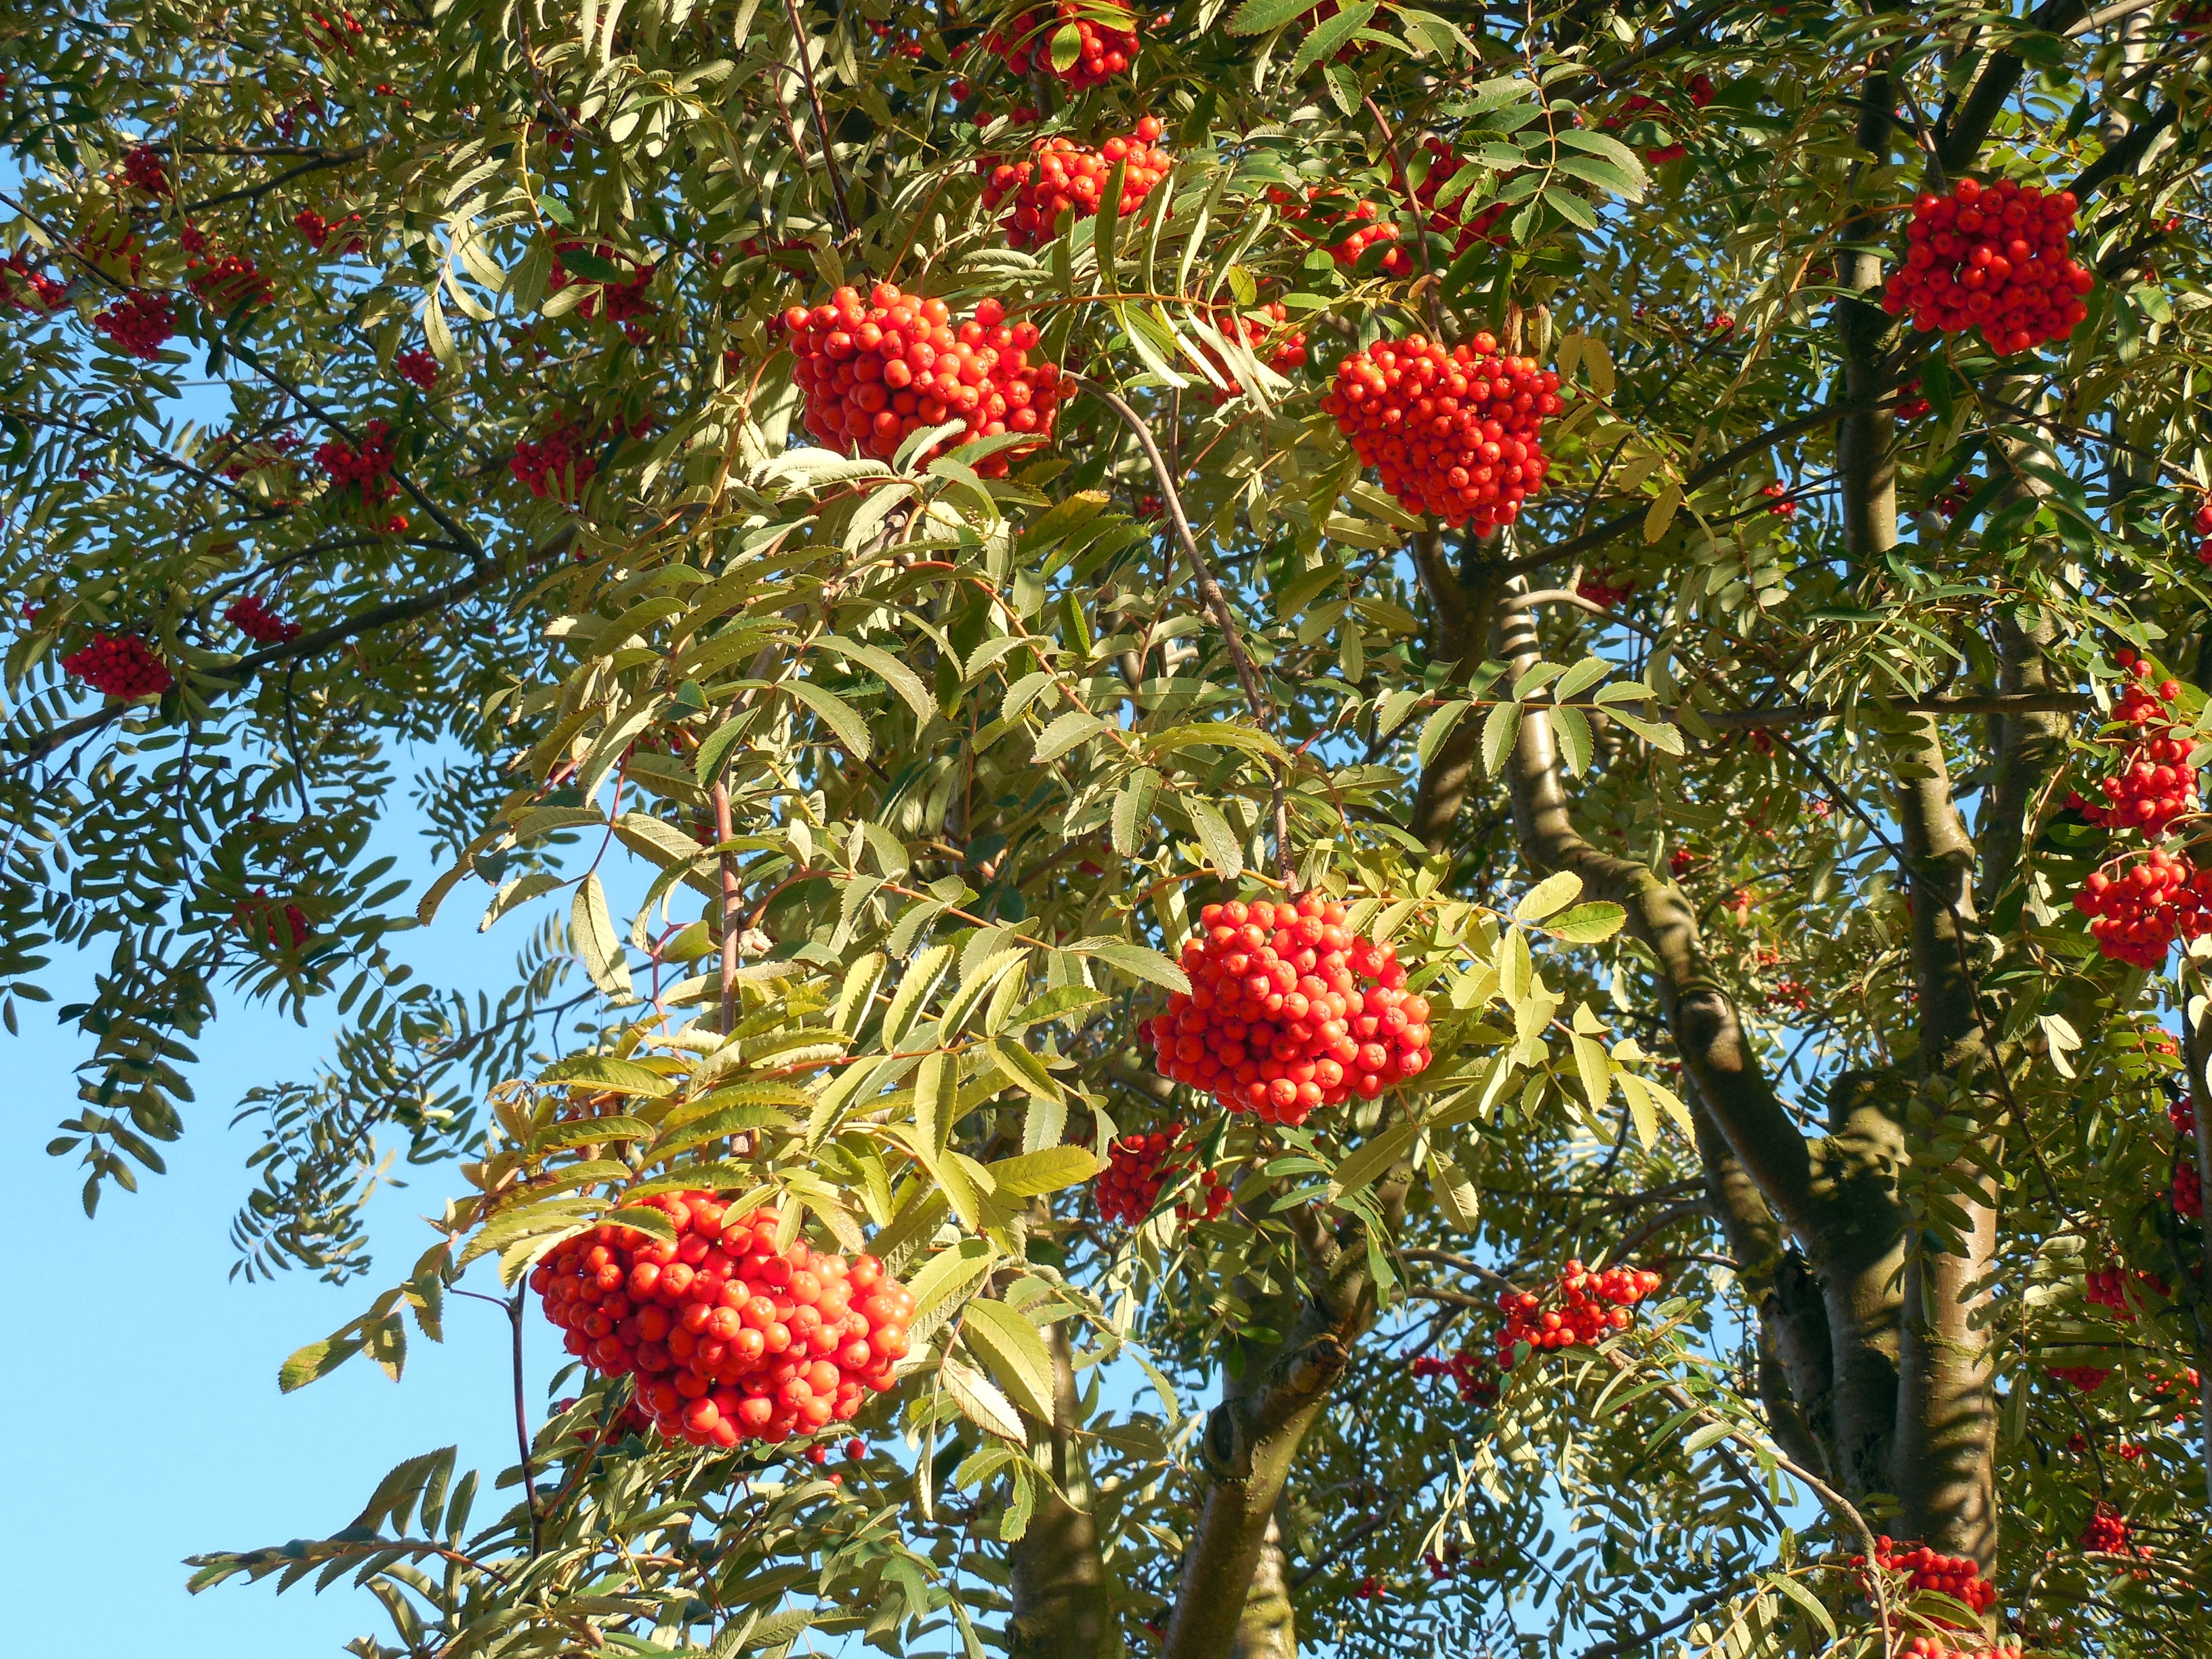
plant, flower, red, produce, evergreen, autumn, botany, garden, ash, flora, berries, fruits, rowan, mountain ash, flowering plant, land plant